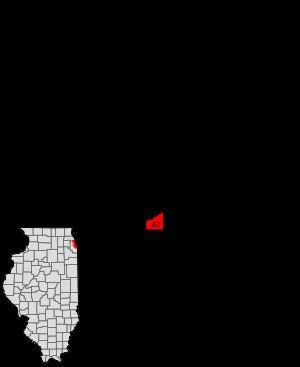
West Elsdon est l'un des 77 secteurs communautaires de la ville de Chicago aux États-Unis.